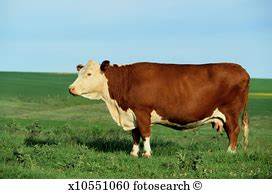
Label: mucca